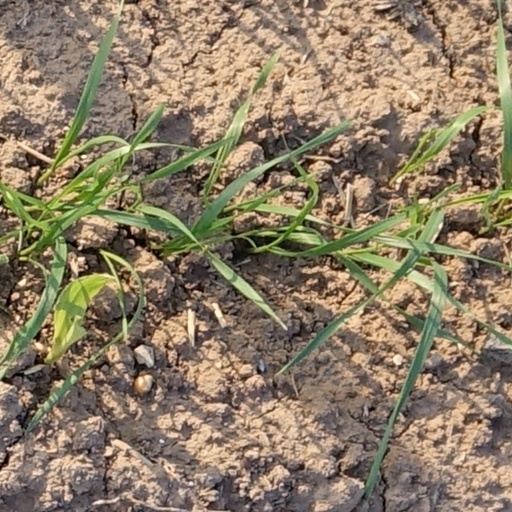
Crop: wheat